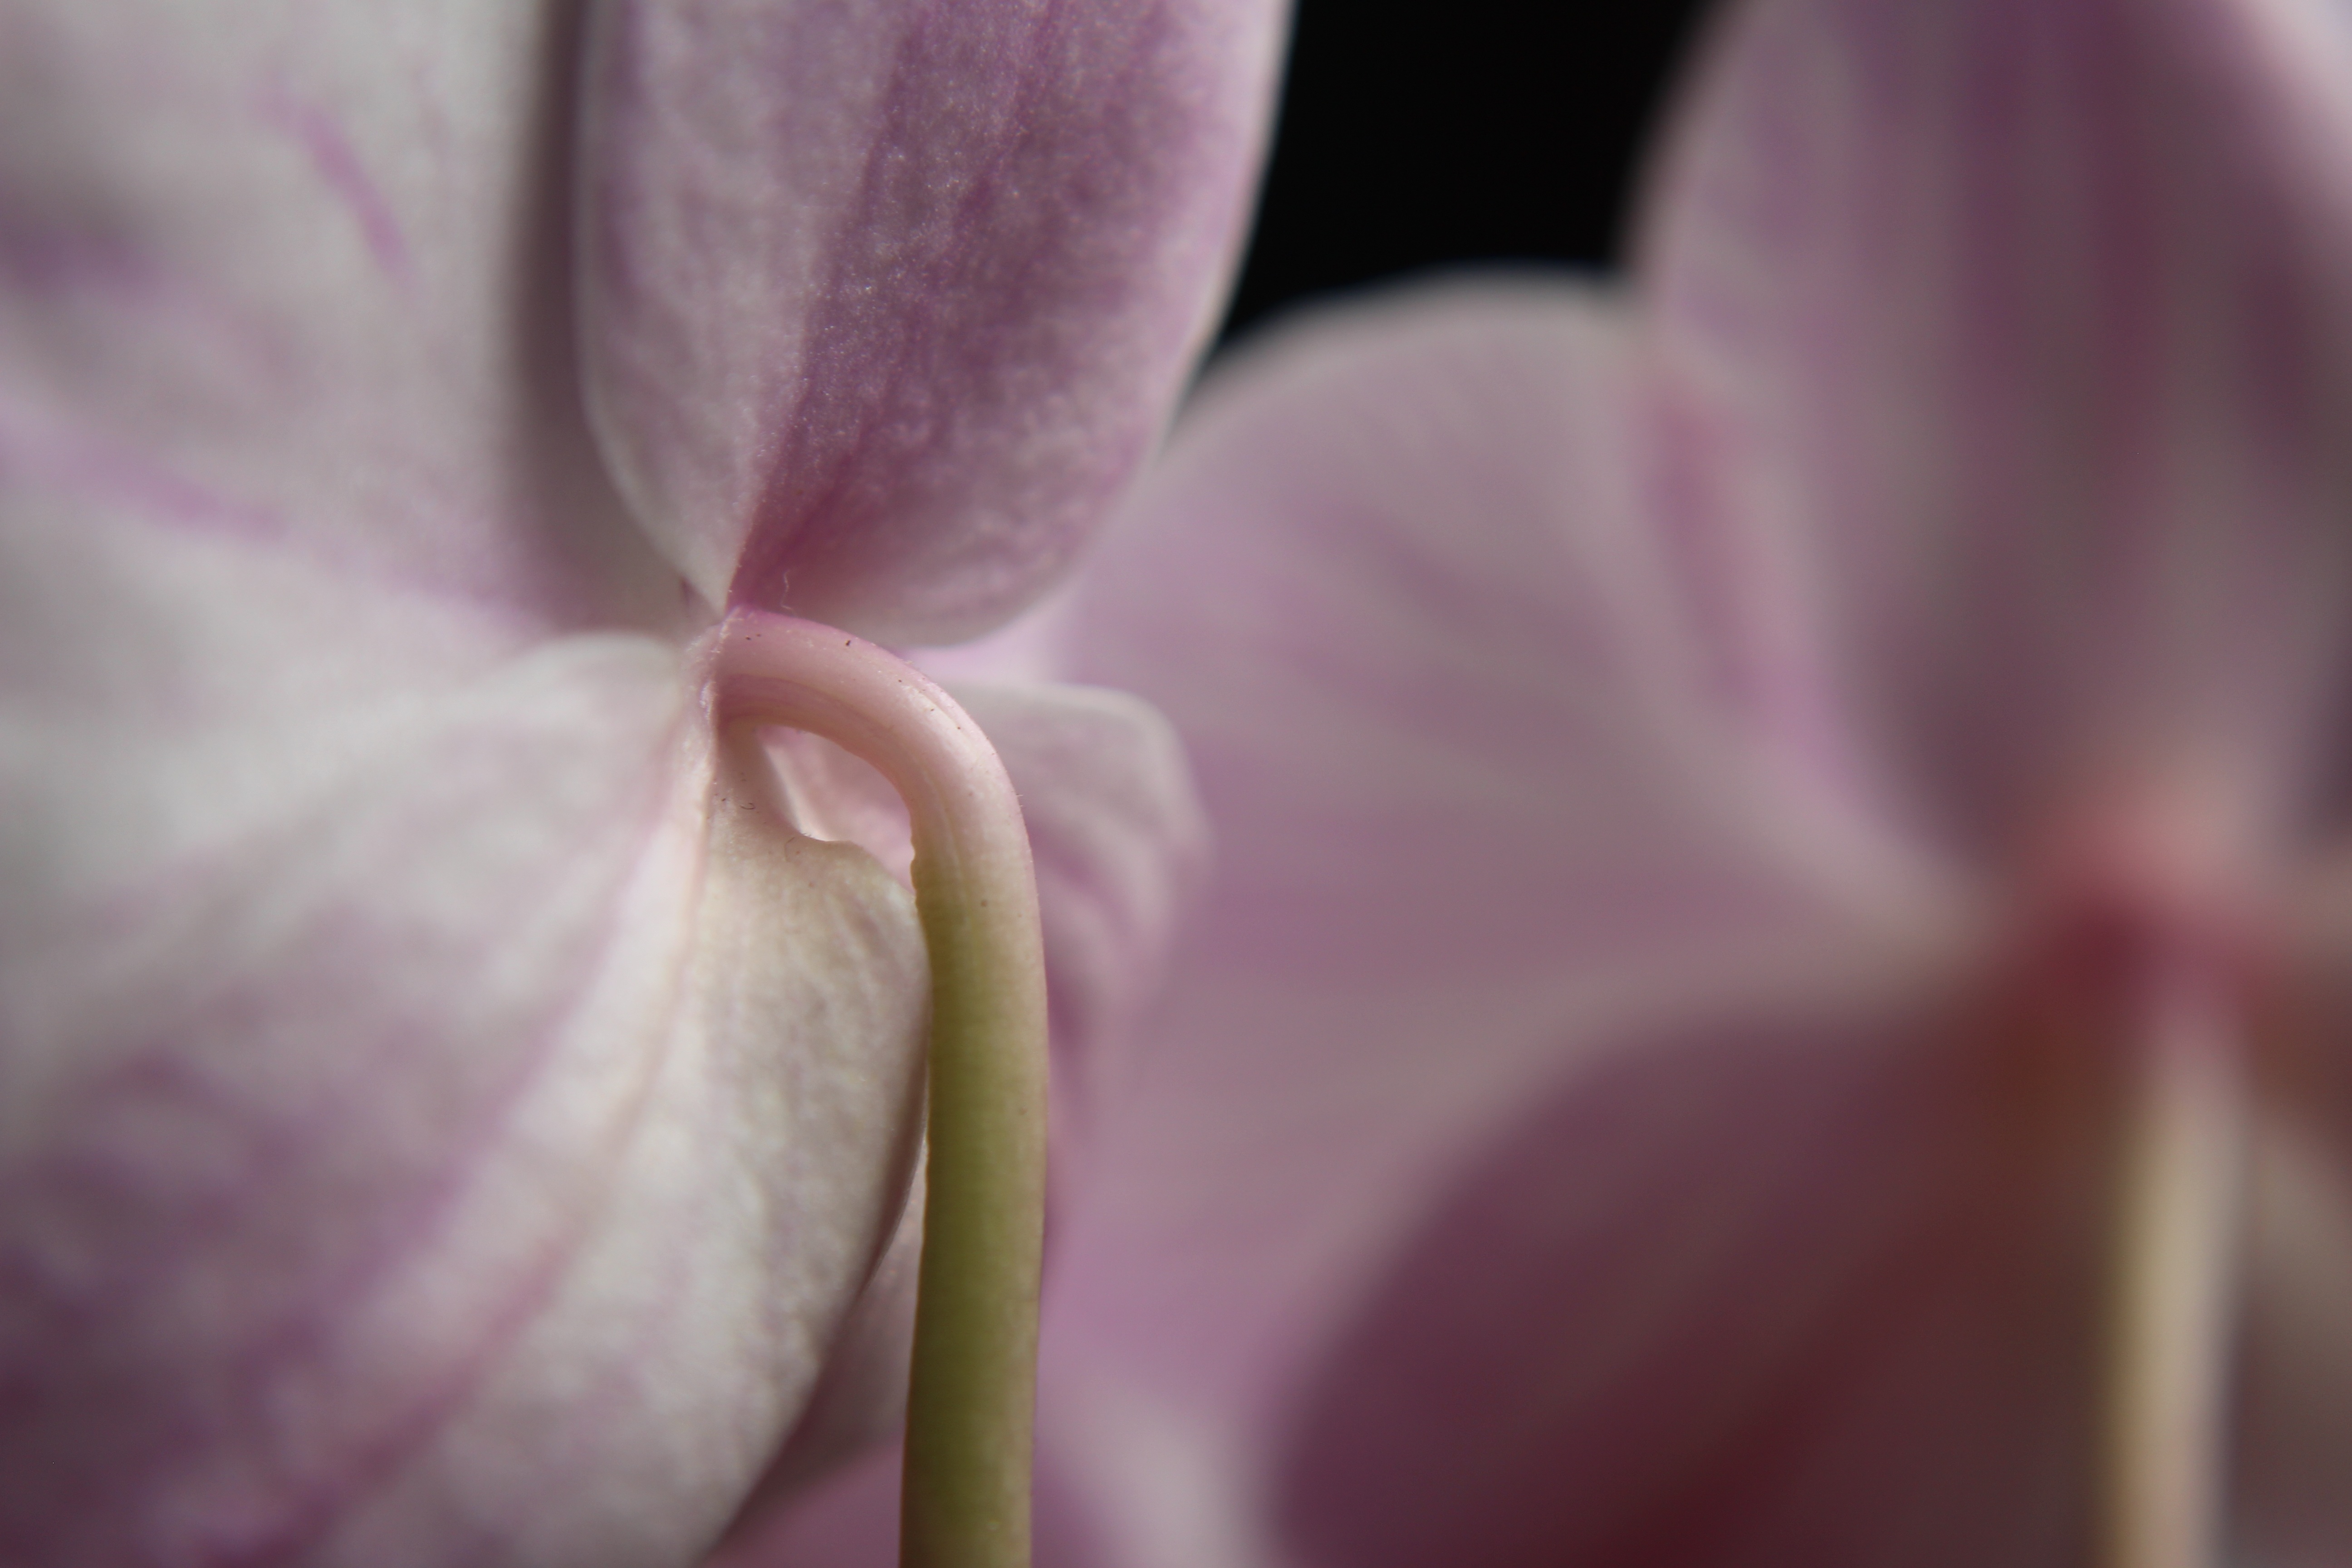
blossom, plant, photography, flower, petal, bloom, pink, close, flora, orchid, stalk, close up, violet, macro photography, flowering plant, plant stem, land plant